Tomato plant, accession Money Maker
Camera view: tilt-top (135 deg); turntable rotation: 90 degrees
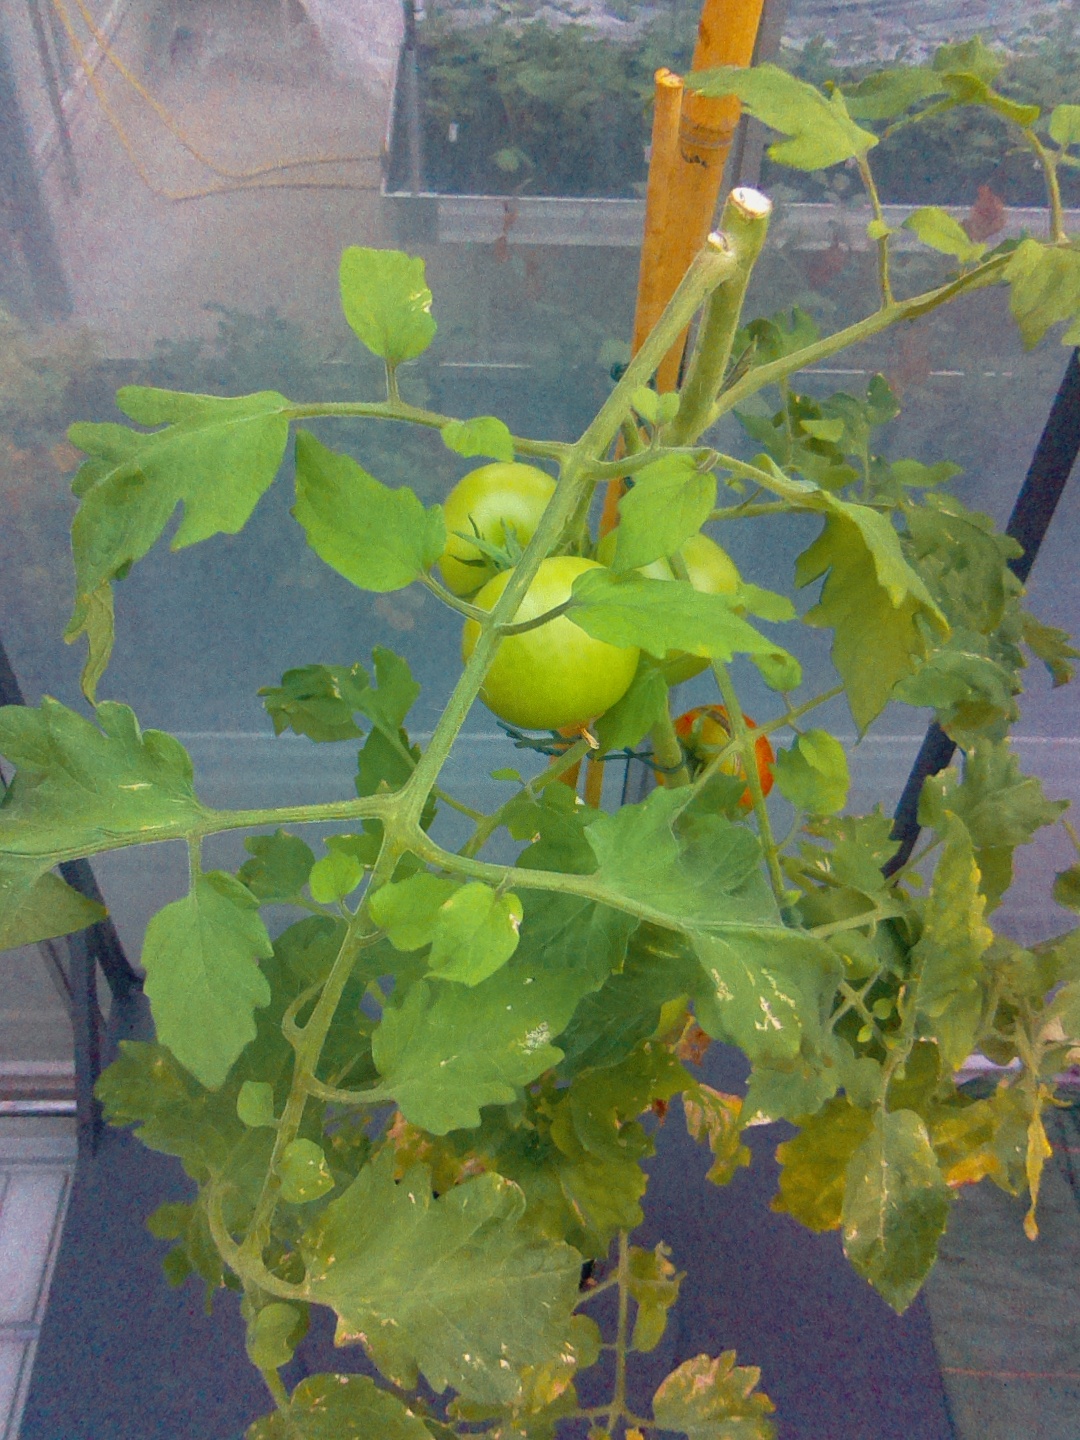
BBCH growth stage 72: 20%-30% of final fruit size